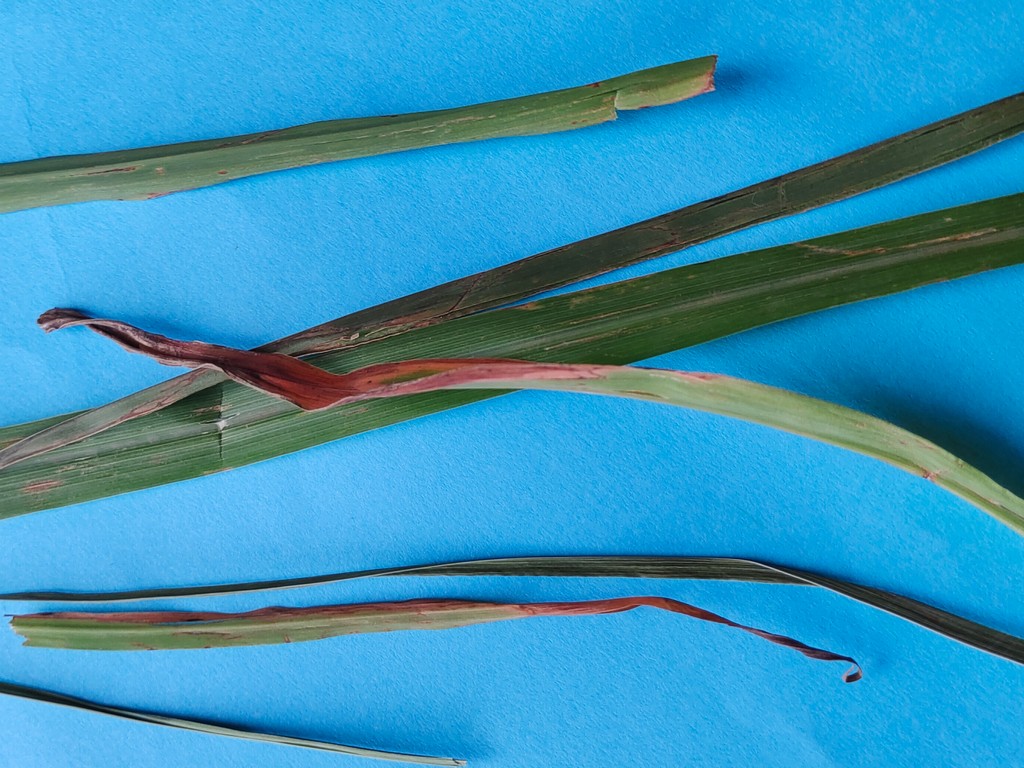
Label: Unhealthy